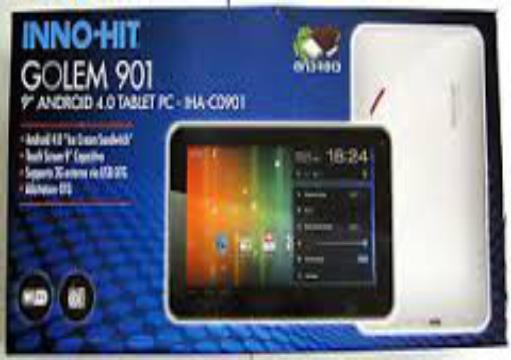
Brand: Inno Hit
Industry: Electronic